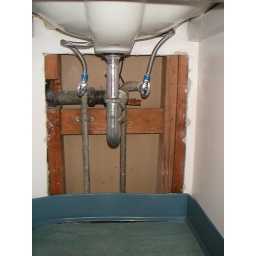
The wall under the sink in the main bathroom had to be knocked out too.